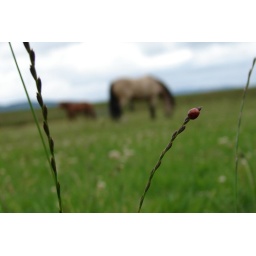
Ladybug in the horse pasture